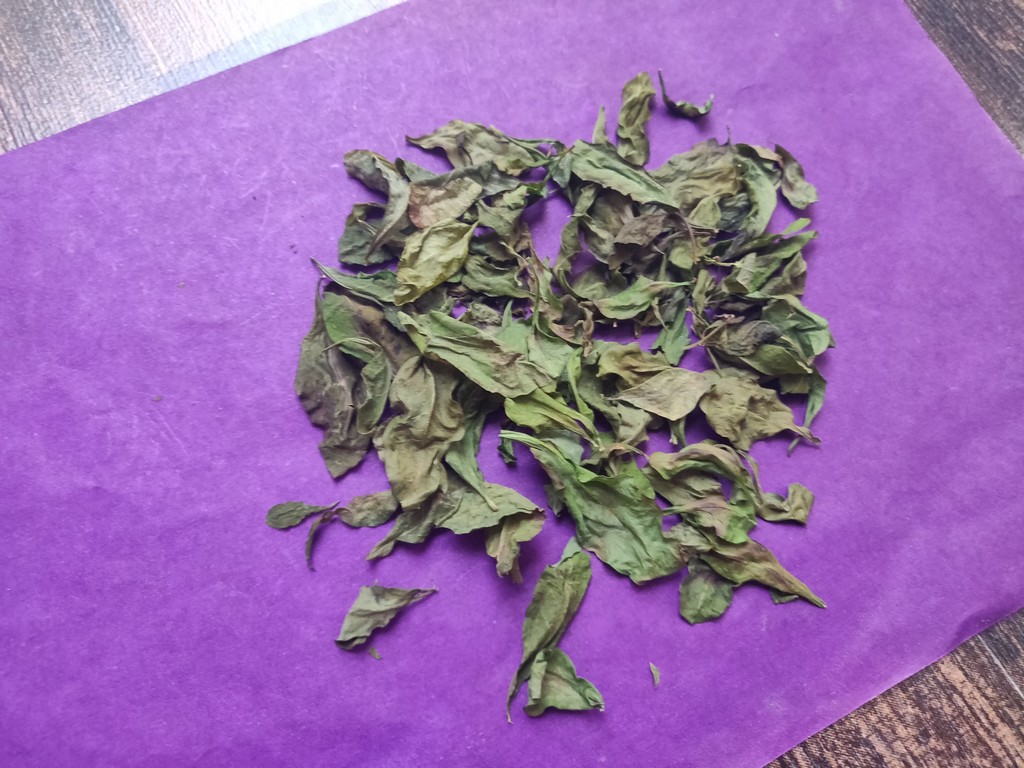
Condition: Dried
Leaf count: multiple
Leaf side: unknown